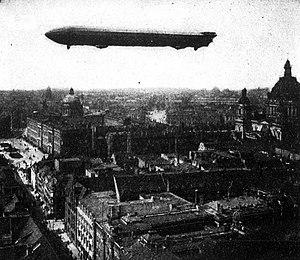
Le LZ 3 est un Zeppelin allemand construit en 1906. Il est le premier Zeppelin à se poser sur le terrain de Metz-Frescaty en Lorraine. Il fut détruit sur le terrain de Metz-Frescaty le 14 août 1914, par l'un des premiers bombardements aériens de la Première Guerre mondiale.